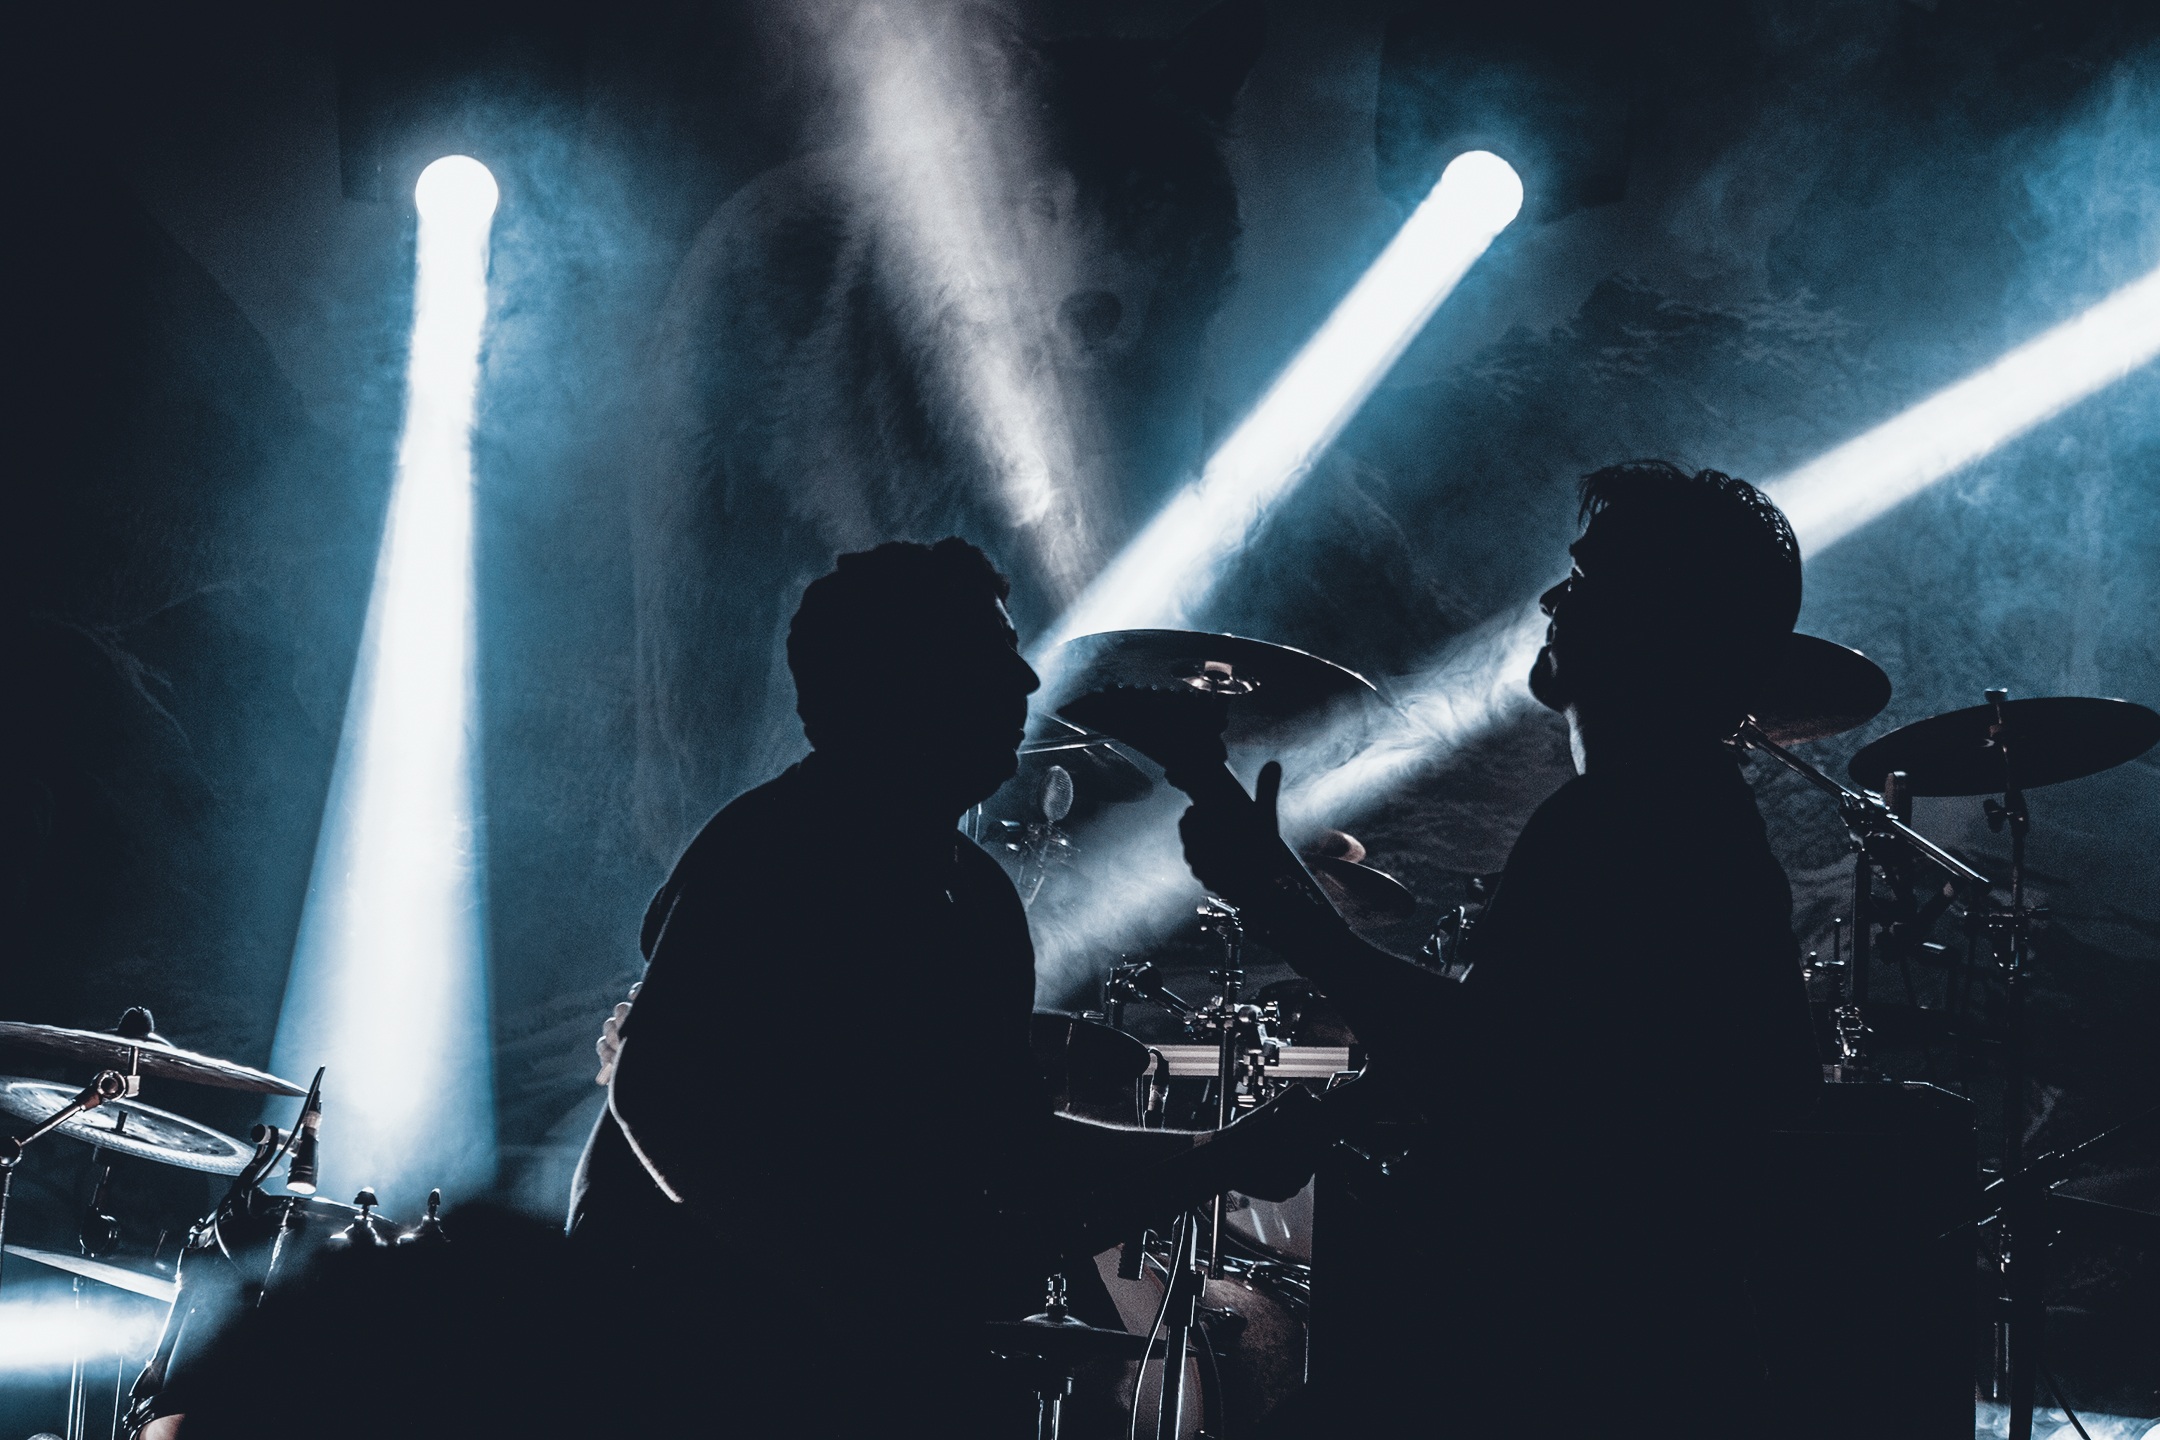
rock, music, light, guitar, concert, band, audience, dance, show, artist, musician, black, lighting, stage, performance, sound, guitarist, drums, drummer, entertainment, feeling, rock concert, hostile, album cover